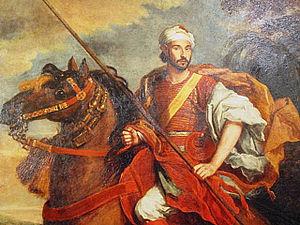
Mohamed Ben Haddou ou Muhammad ben Haddu al'Attar est un ambassadeur marocain à la cour anglaise du temps du roi Charles II envoyé du Sultan Moulay Ismail de 1681 à 1682.